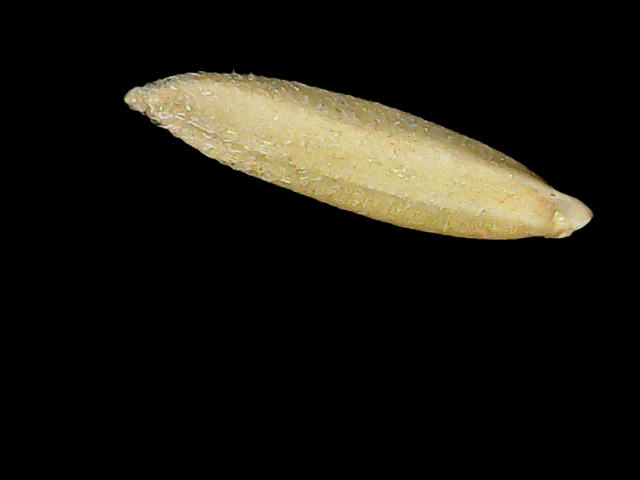
Rice variety: Binadhan16